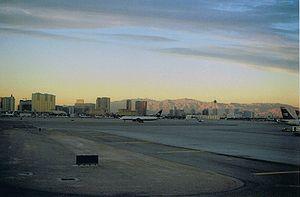
L'aéroport international McCarran de Las Vegas, plus simplement aéroport McCarran, est un aéroport américain, principal aéroport desservant Las Vegas dans le comté de Clark, au Nevada. Il est situé à proximité du Las Vegas Strip, à 8 km au sud de Las Vegas, sur le territoire de la ville de Paradise. 24ᵉ aéroport mondial, avec près de 42 millions de passagers qui en font usage en 2013, il est également le neuvième aéroport nord-américain.